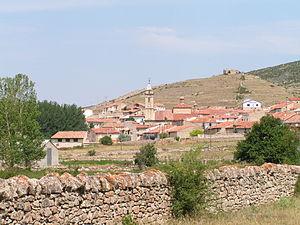
Fortanete est une commune d’Espagne, dans la Comarque du Maestrazgo, province de Teruel, communauté autonome d'Aragon.